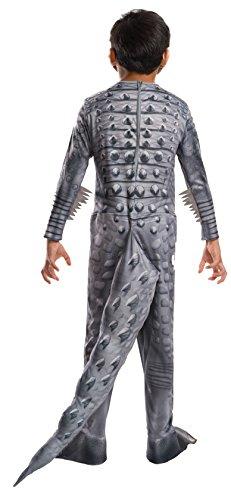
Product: Rubie's Jurassic World Indominus Rex Child Costume, Large
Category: Toys & Games | Dress Up & Pretend Play | Costumes
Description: Great Condition.
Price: $20.00
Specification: ProductDimensions:12x10x2inches|ItemWeight:10.2ounces|ShippingWeight:13.6ounces(Viewshippingratesandpolicies)|DomesticShipping:ItemcanbeshippedwithinU.S.|InternationalShipping:ThisitemcanbeshippedtoselectcountriesoutsideoftheU.S.LearnMore|ASIN:B00SL132R8|Itemmodelnumber:610816_L|Manufacturerrecommendedage:8-10years